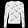
Label: Pullover